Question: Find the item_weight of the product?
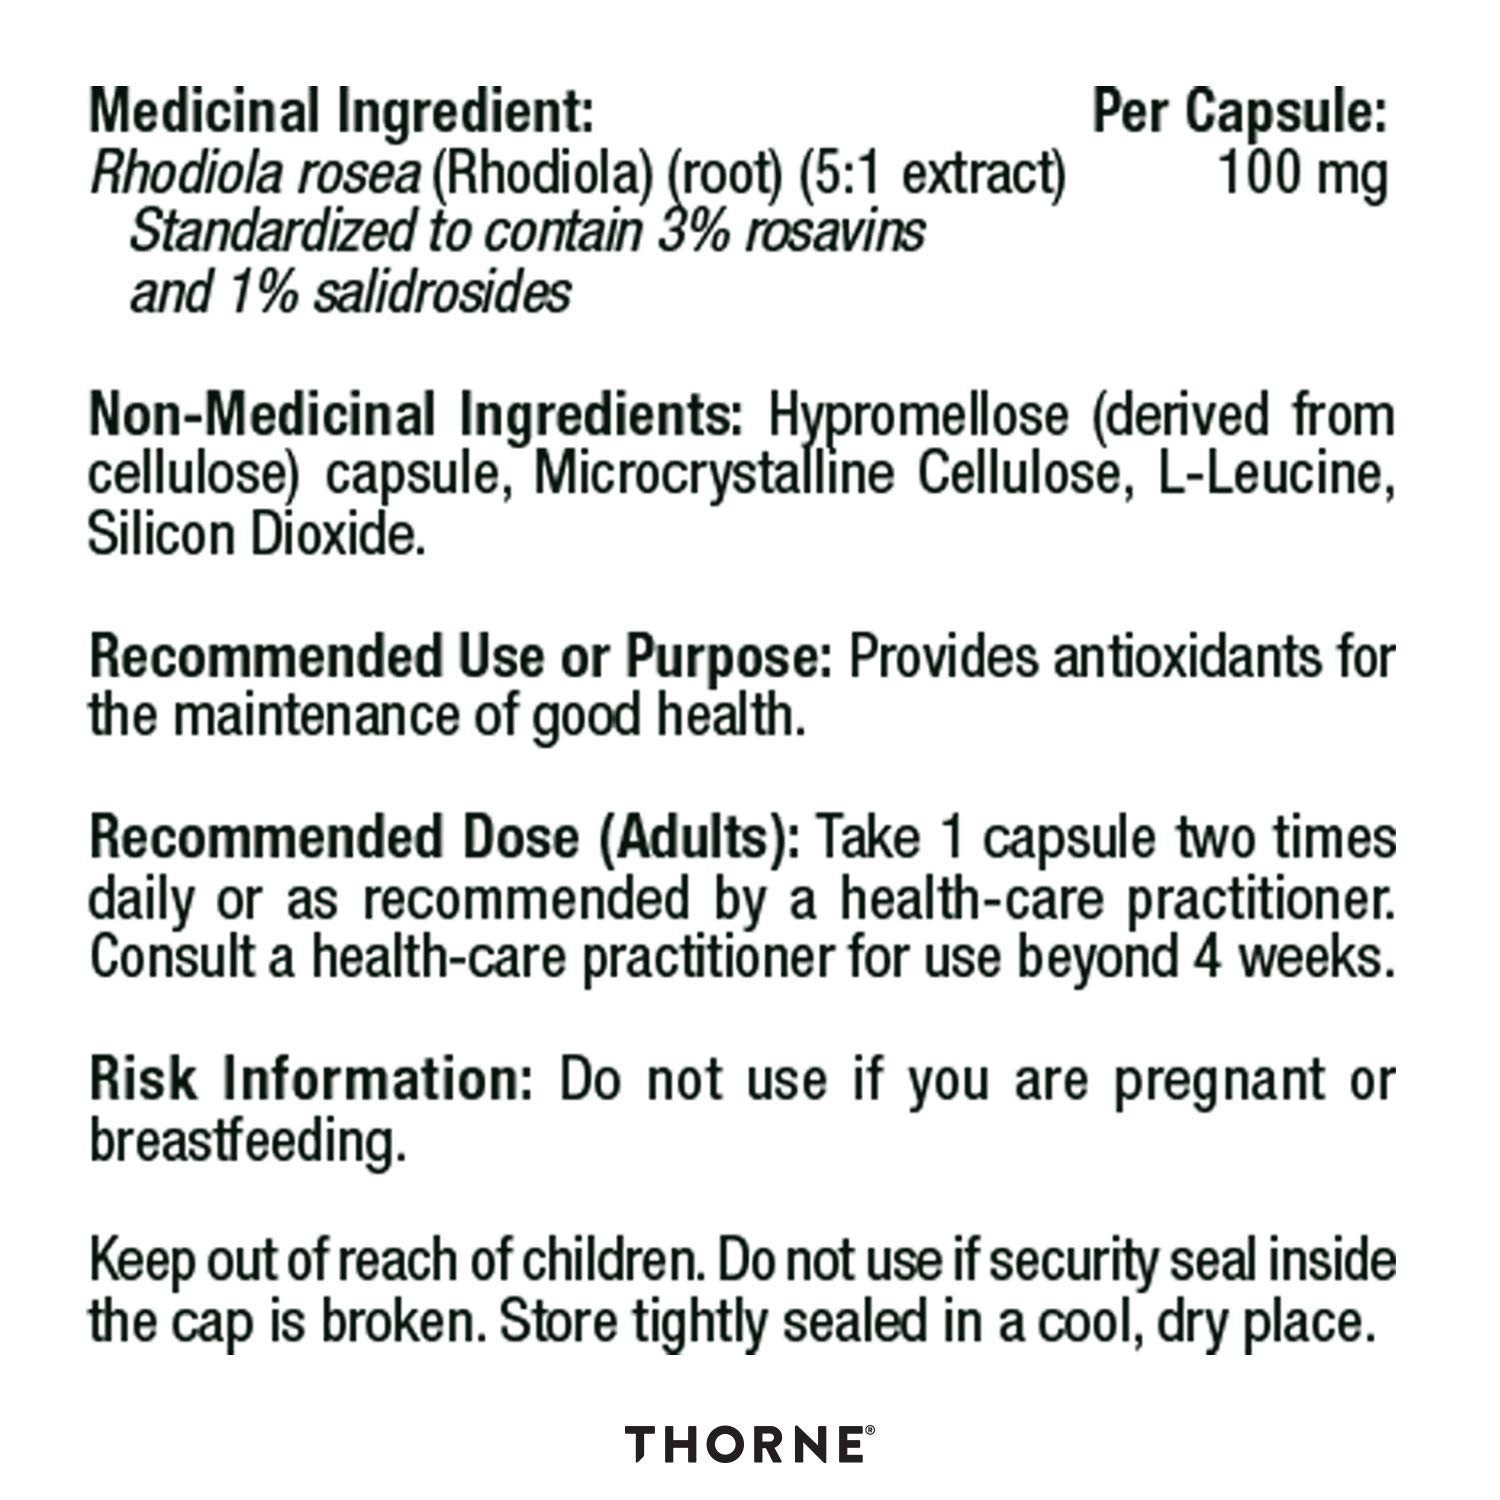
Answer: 100.0 milligram